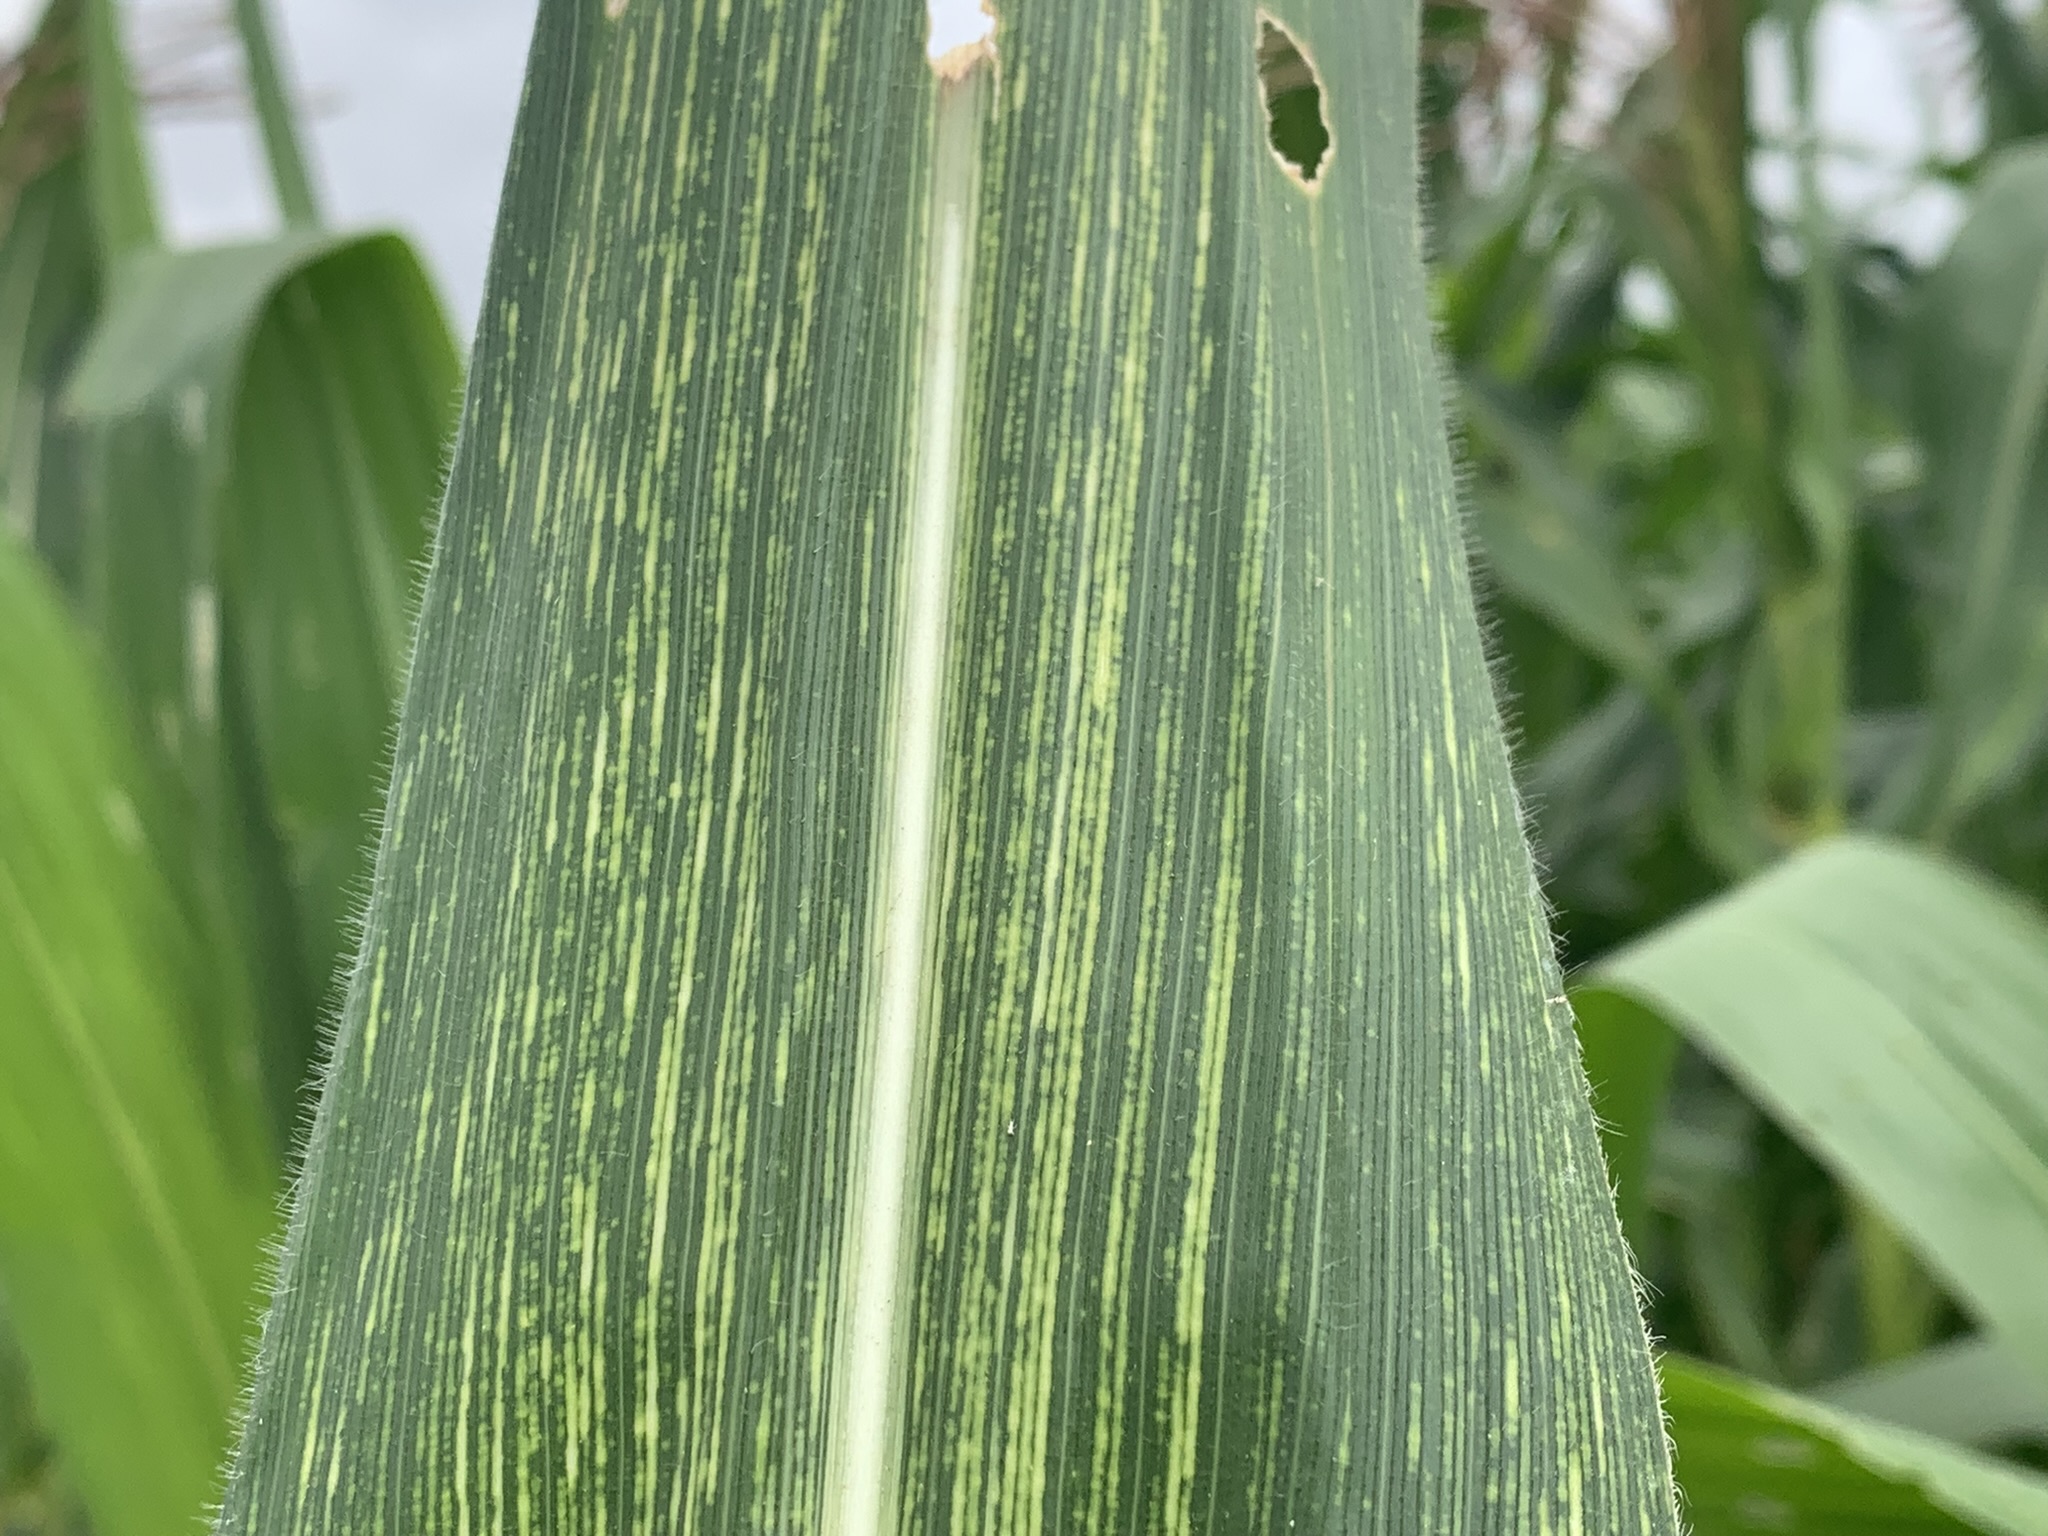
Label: MSV